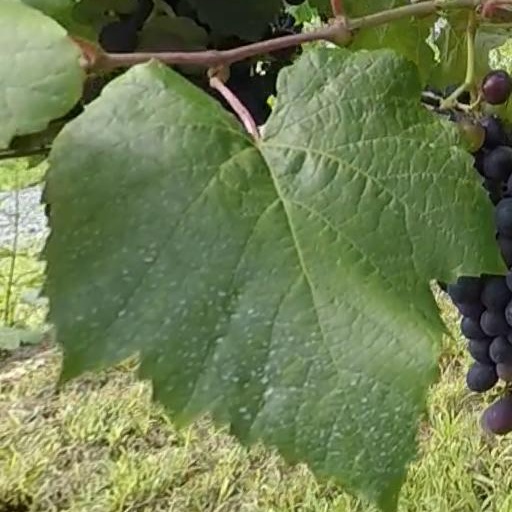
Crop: grape